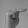
ASL letter: T